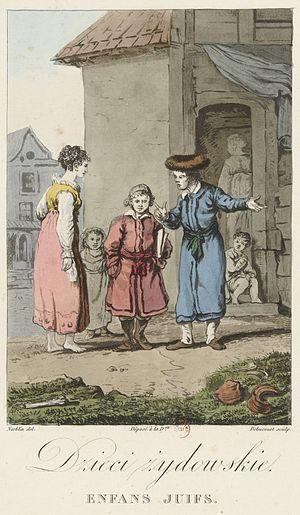
L’histoire des Juifs en Russie remonte aux premiers siècles avant l’ère commune et se poursuit jusqu’à ce jour dans les divers territoires historiques de cette aire culturelle : Scythie, Khazarie, Rous' de Kiev, Doros, Gazarie, Caucase, états de la Horde d'or, principautés ruthènes-russes et de Tmoutarakan, khanats de Crimée, de Hadjitarkhan ou de Kazan, Empire russe, Union soviétique et États issus de celle-ci.